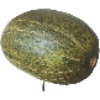
Label: melon_piel_de_sapo